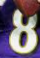
Number: 8